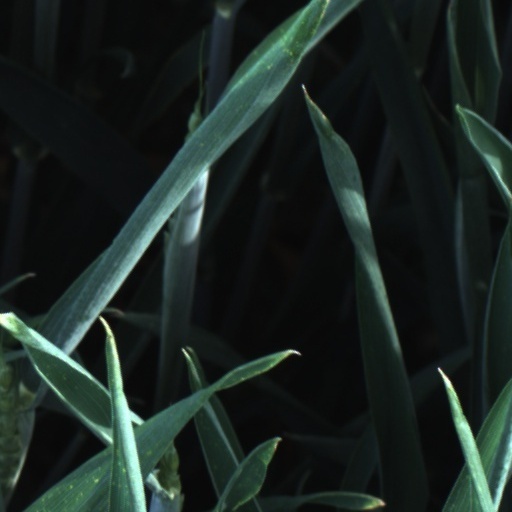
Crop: wheat